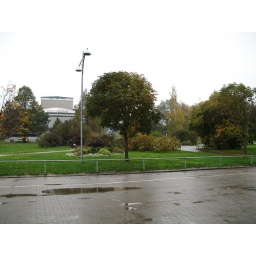
A little park just next to the new shopping center. You can see the theater house in the background.